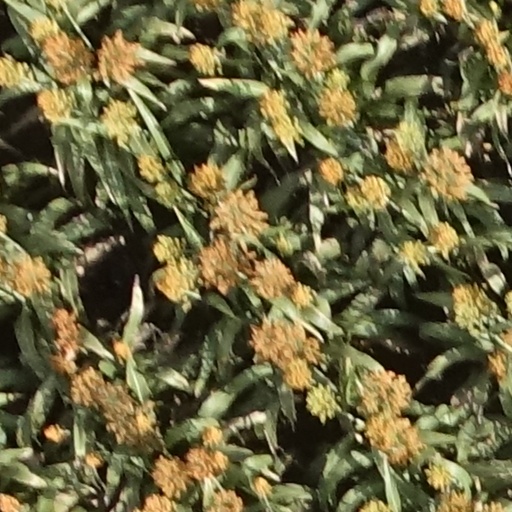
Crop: sorghum